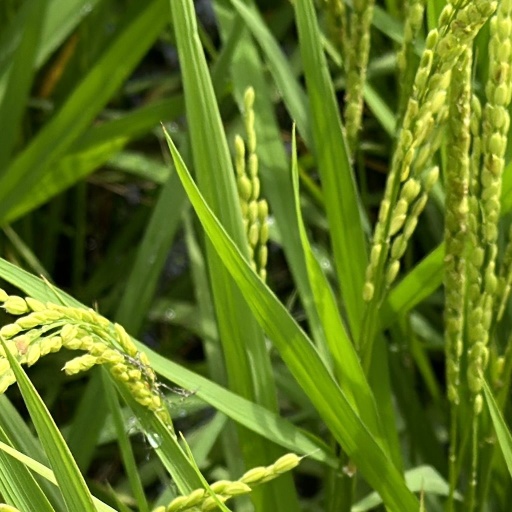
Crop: rice